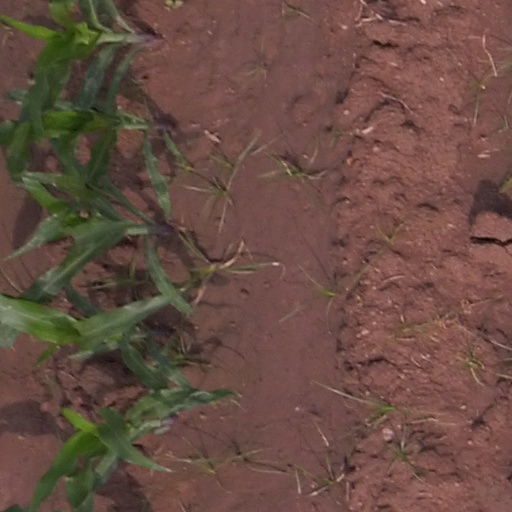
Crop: maize; corn